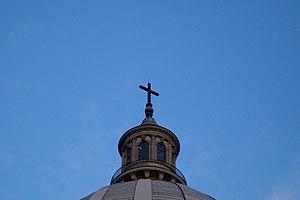
Cet article traite des différents rapports entre le Panthéon de Paris et la science.